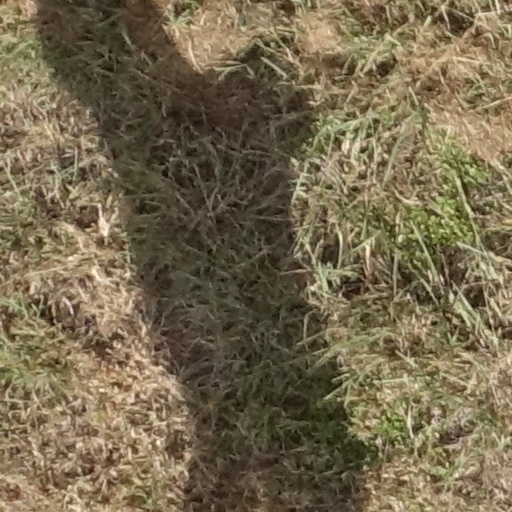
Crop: sorghum